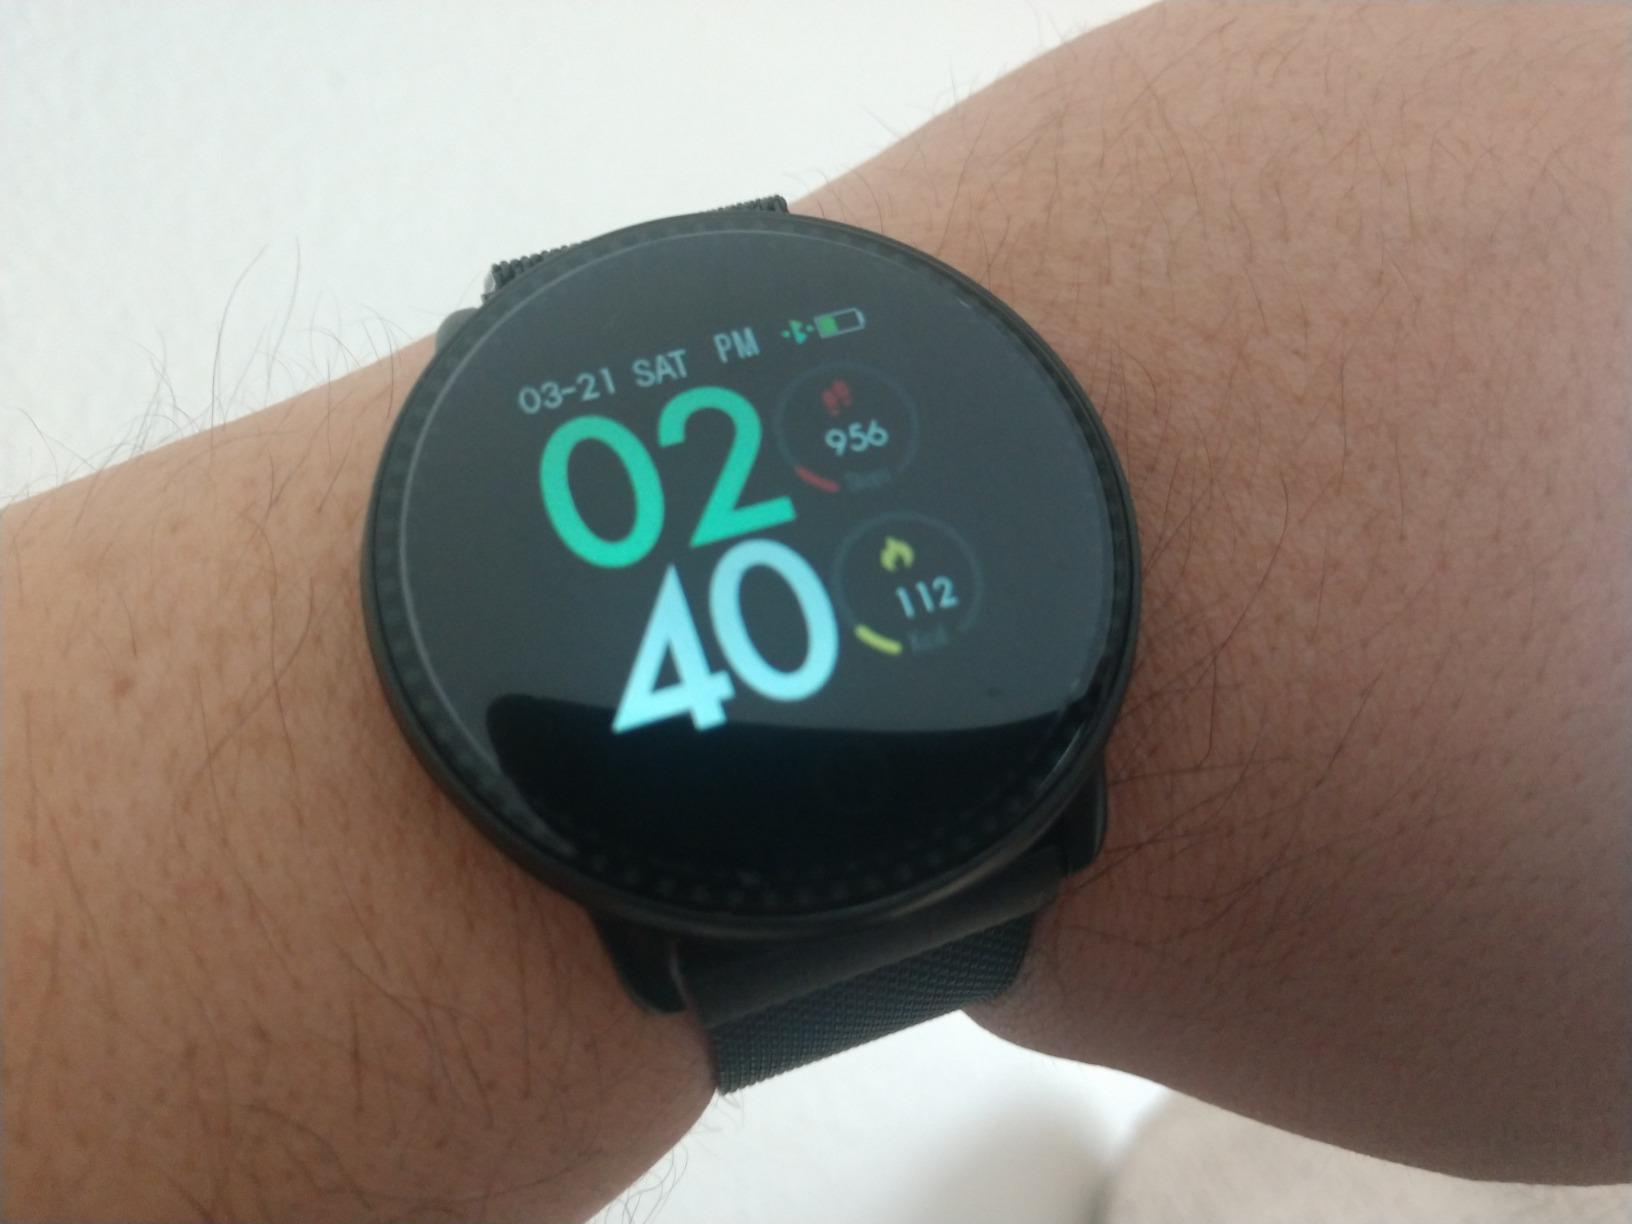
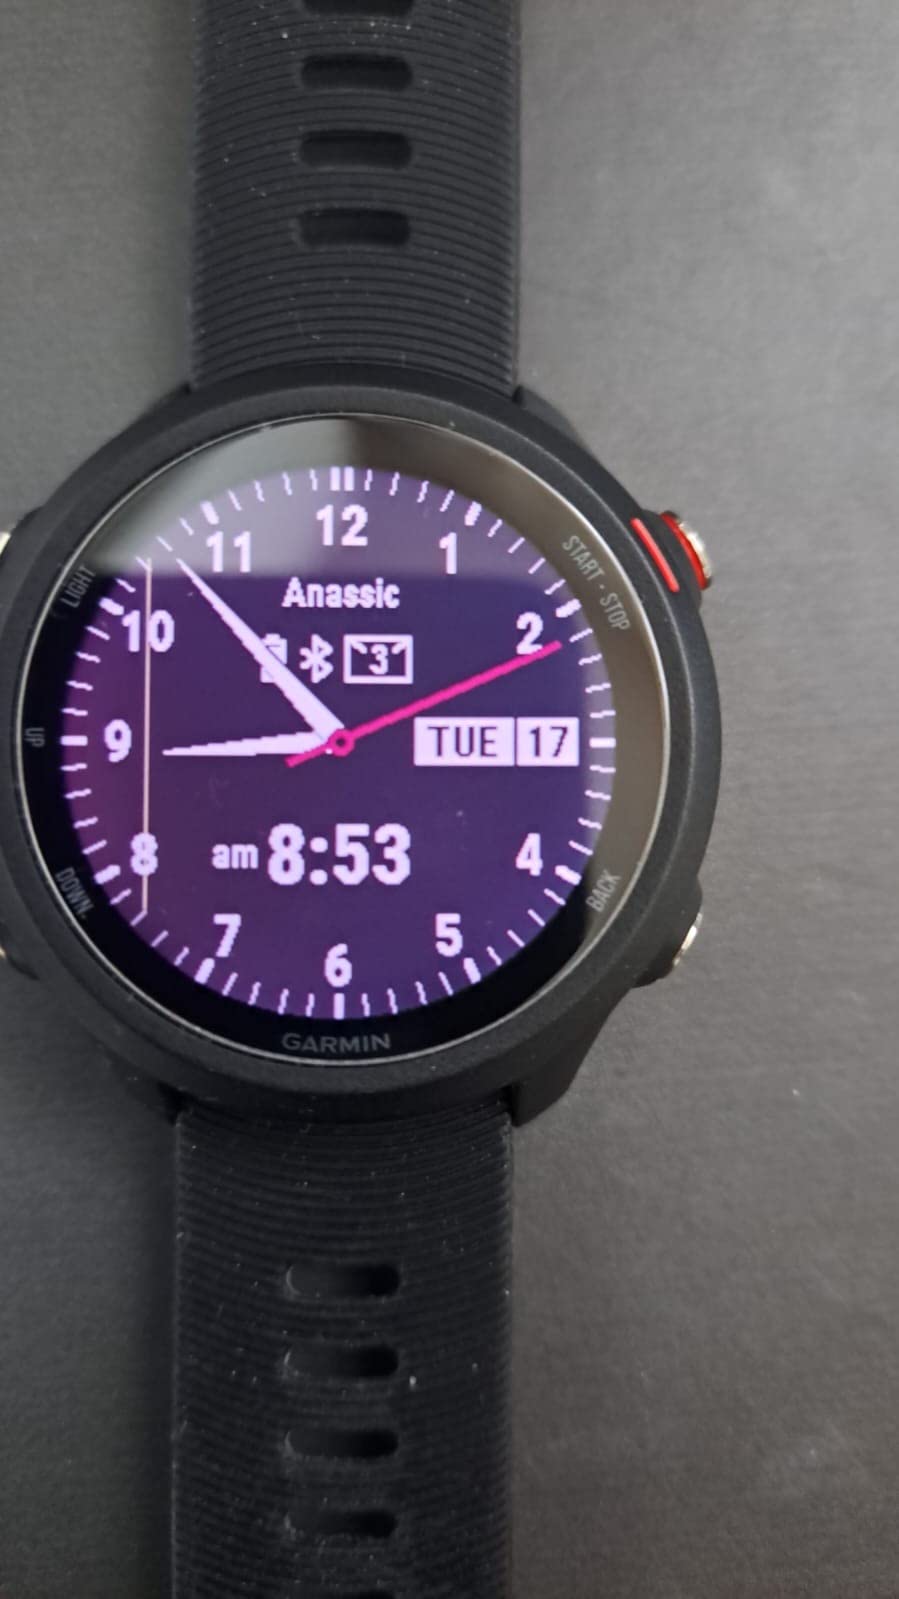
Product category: smartwatch
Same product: no